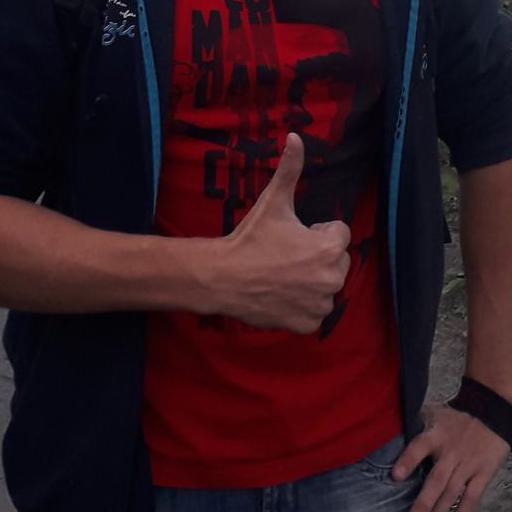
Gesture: like